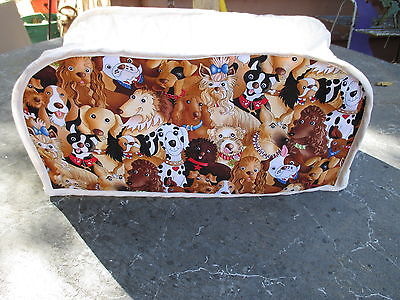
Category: toaster